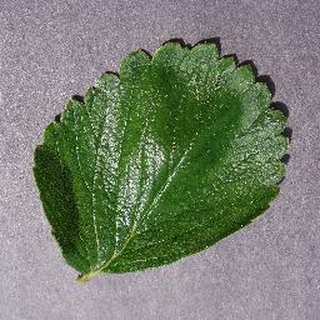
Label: healthy_strawberry